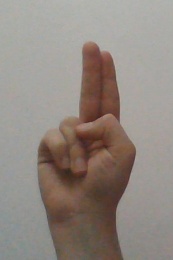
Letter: taa